The House I Live In (1957 film)

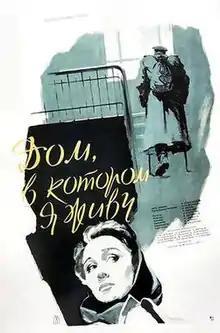

The House I Live In is a Soviet war romance film, shot in the Gorky Film Studio in 1957, directed by Lev Kulidzhanov and Yakov Segel.